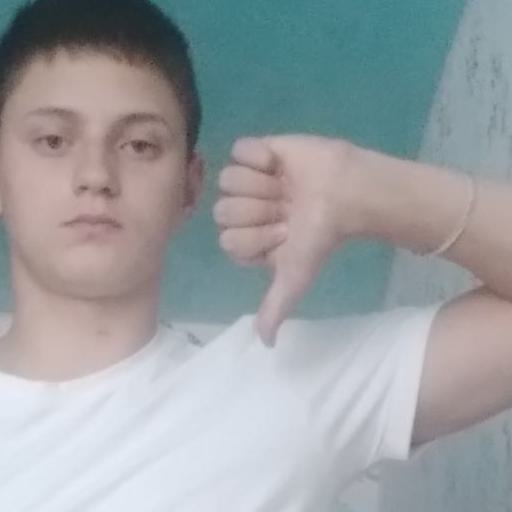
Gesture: dislike